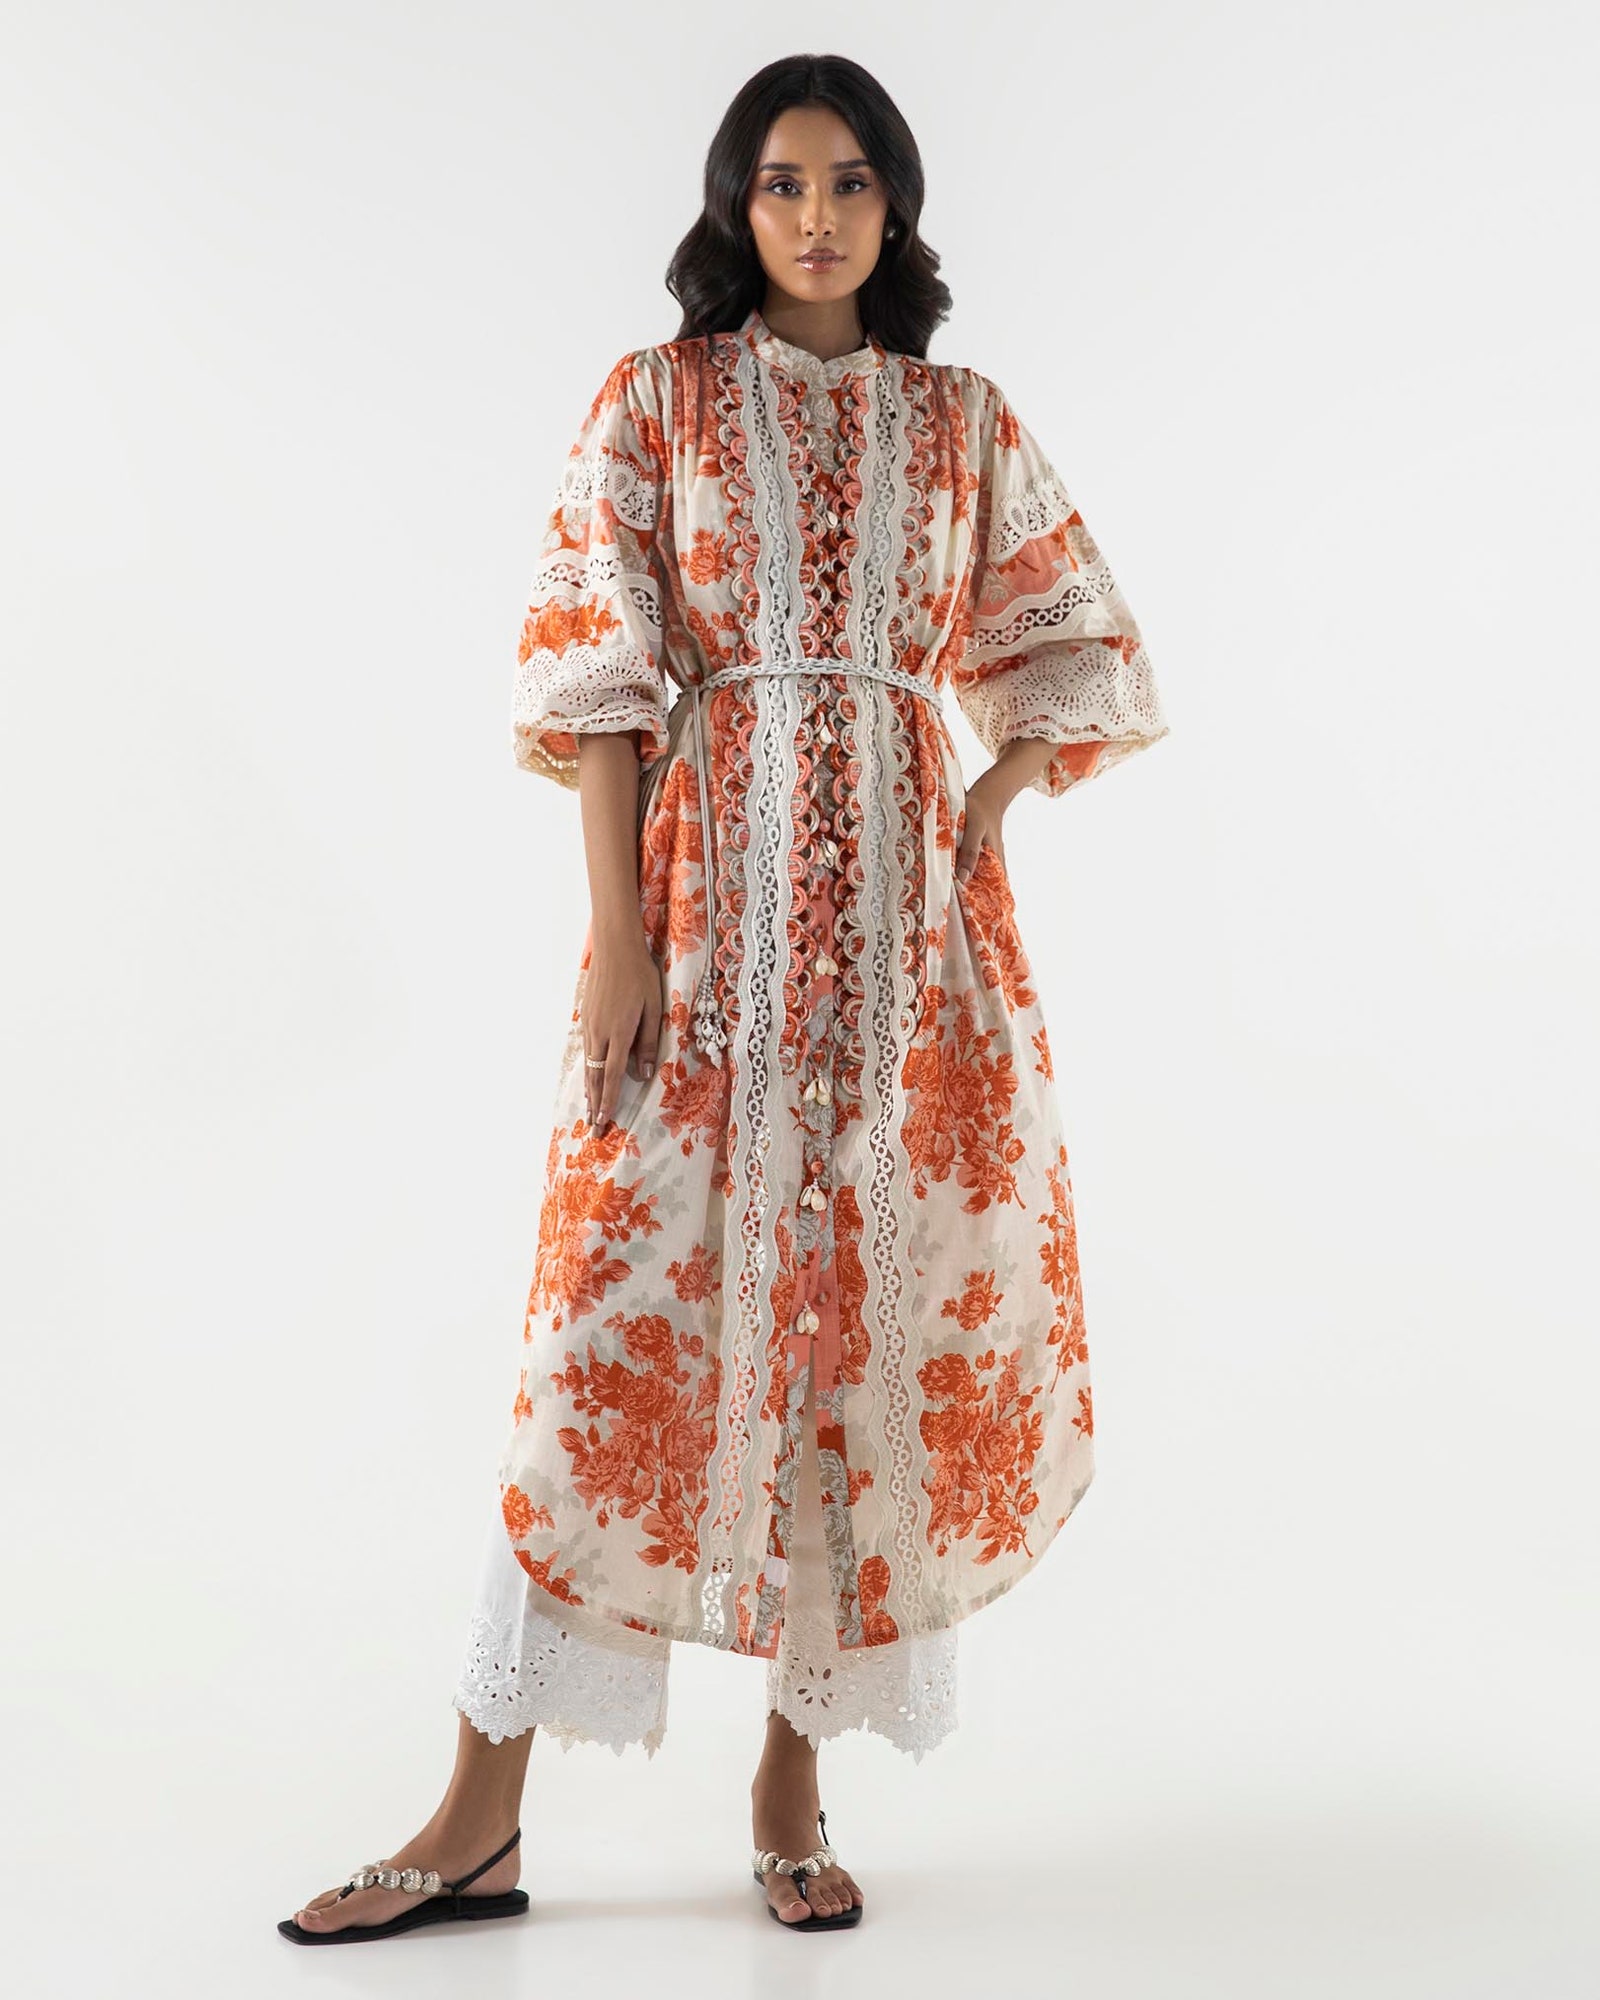
orange multi floral print kurta